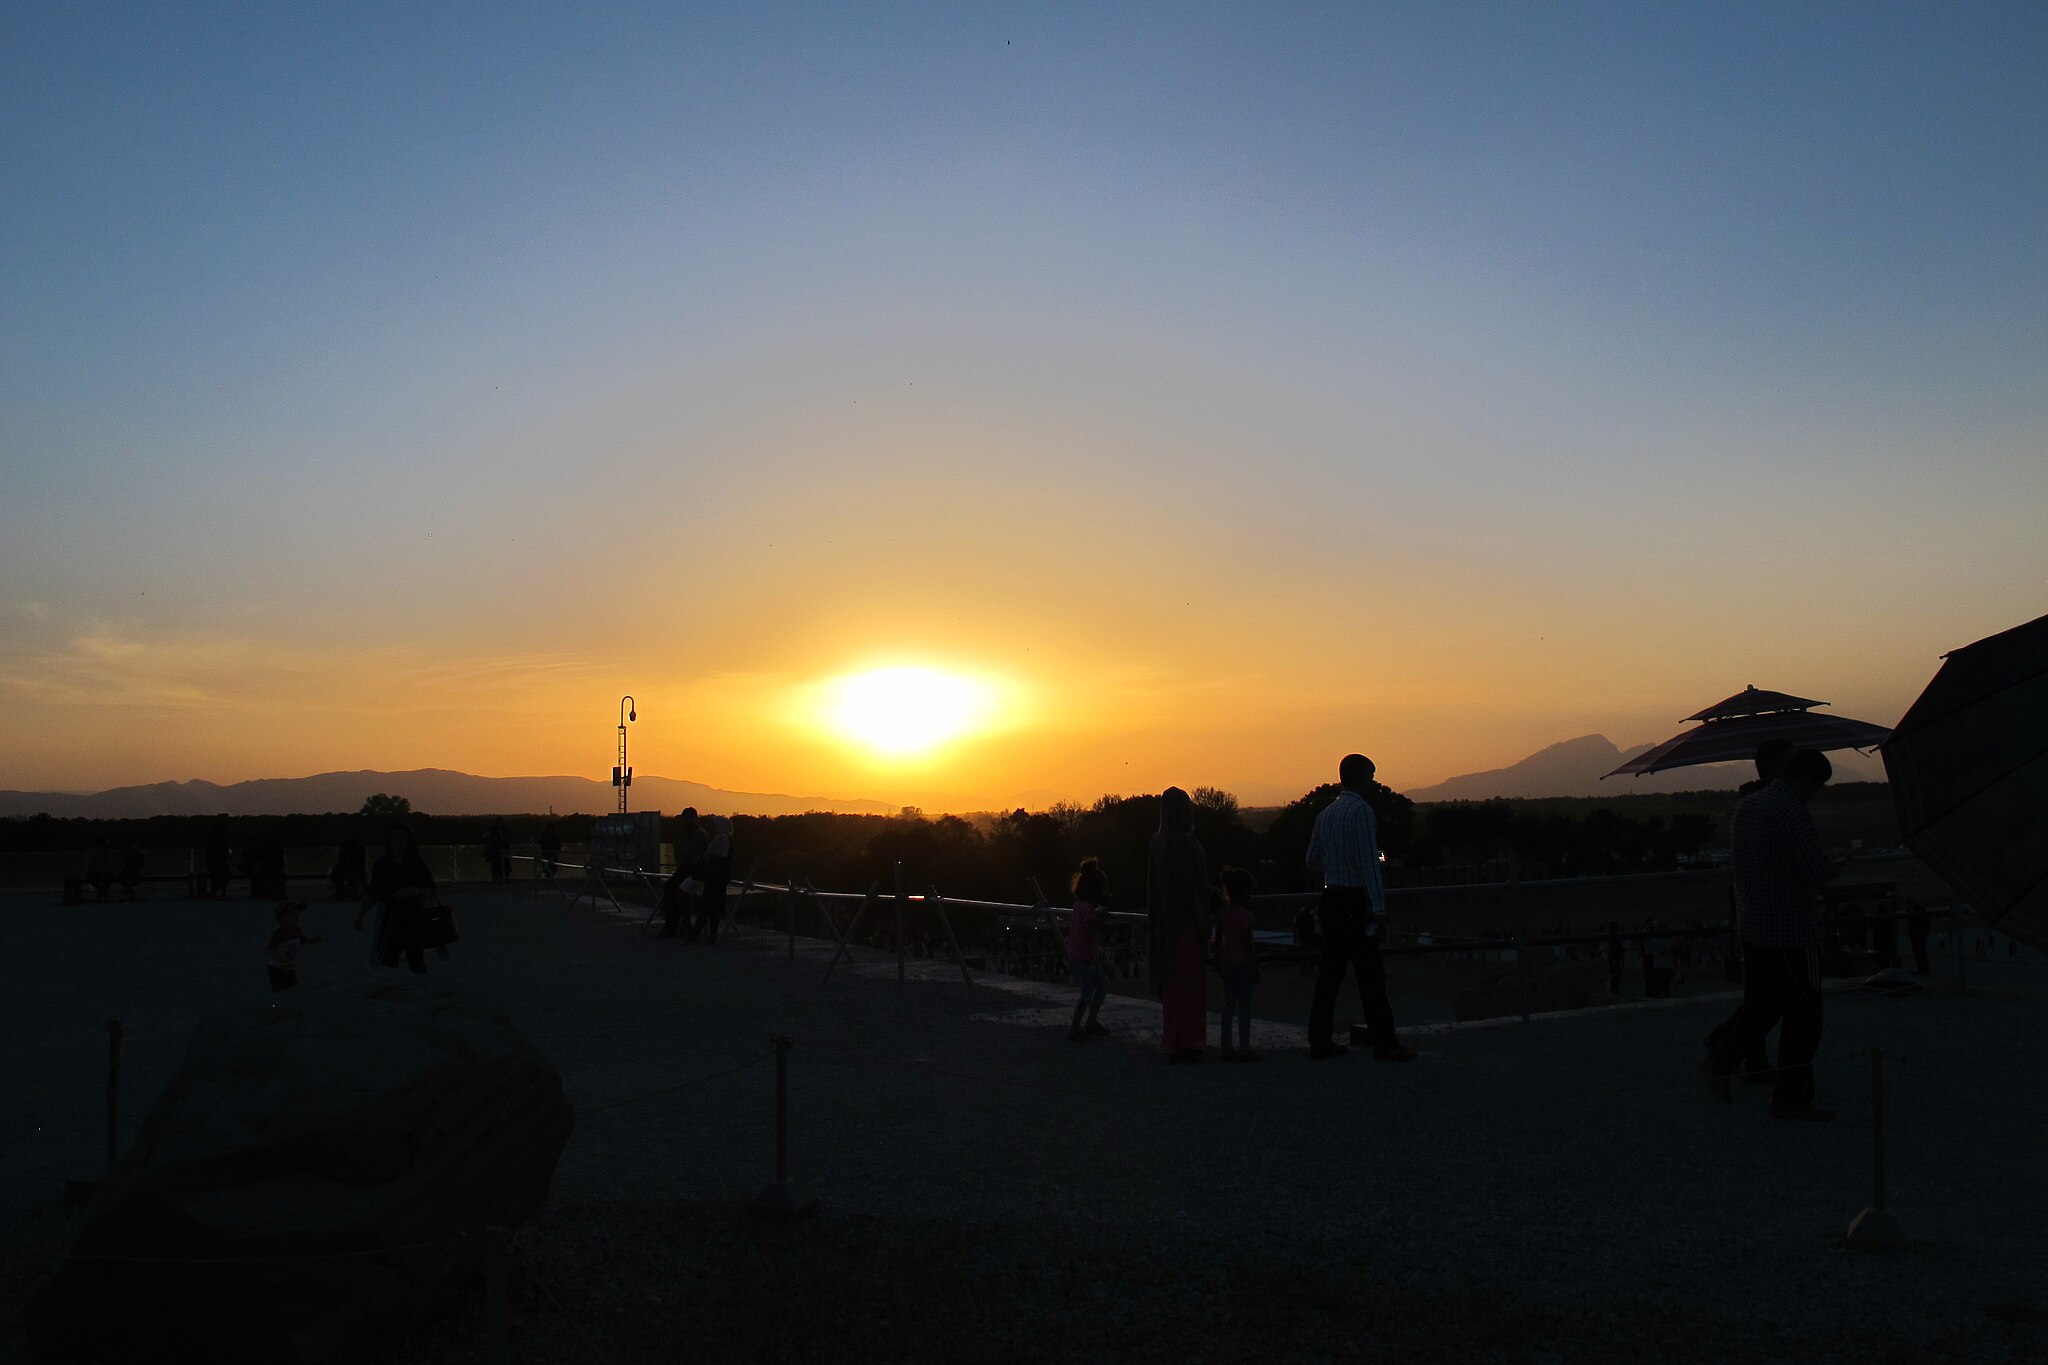
Title: تخت جمشید زیبا22
Date: 2016-07-17 00:23:02
Categories: Images from Wiki Loves Monuments 2018, Self-published work, Cultural heritage monuments in Iran with known IDs, Sunsets of Persepolis, Uploaded via Campaign:wlm-ir, Images from Wiki Loves Monuments in Marvdasht, 2016 in Persepolis, Images from Wiki Loves Monuments 2018 in Iran, Photographic silhouettes of Persepolis